Pearls Airport

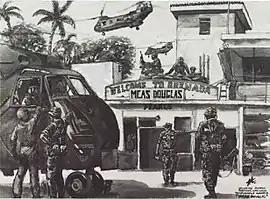
Pearls Airport, captured by Marines during the invasion of Grenada and temporarily renamed Marine Corps Air Station (MCAS) Douglas

In 1984, Pearls was replaced as Grenada's main airport by the Point Salines International Airport, now called Maurice Bishop International Airport. Pearls is now a construction site and used as a drag racing strip. Both wrecks of the AN-26 and AN-2R sit by the former terminal.